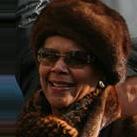
Age: 71